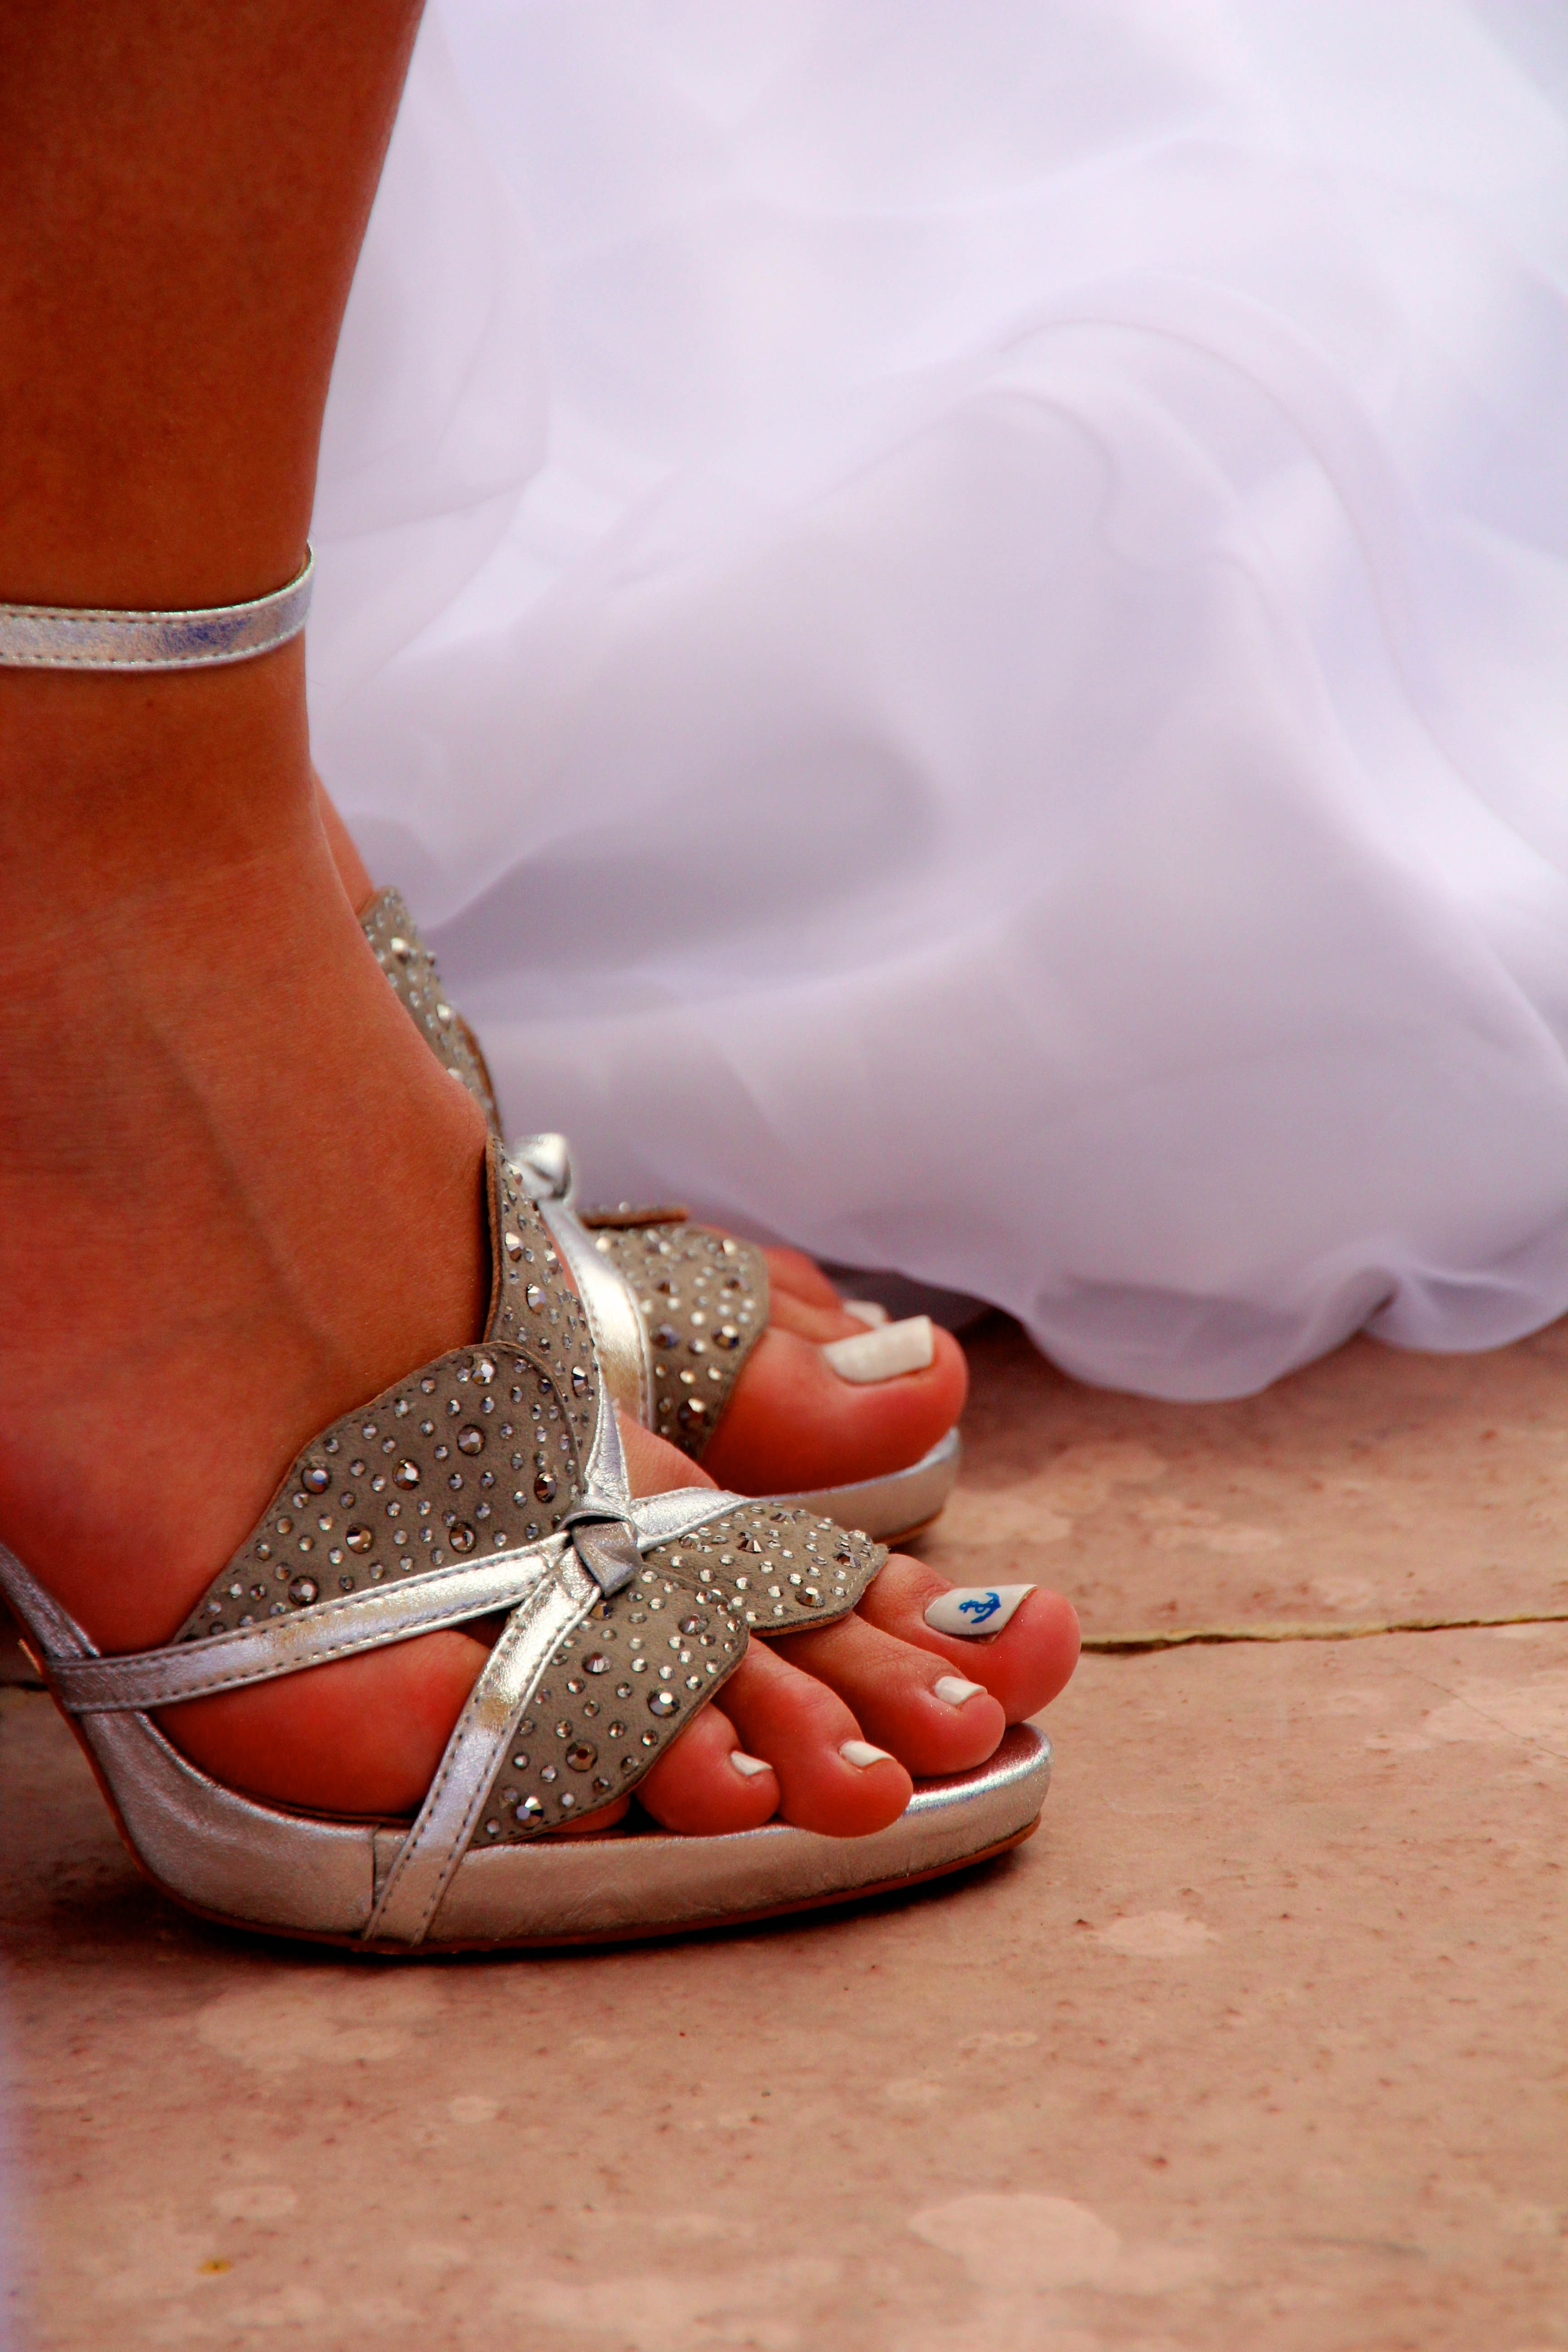
hand, shoe, white, feet, leg, spring, red, pink, wedding, bride, human body, shoes, footwear, elegant, women's shoes, wedding shoes, high heeled footwear, outdoor shoe